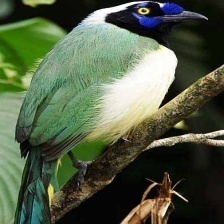
Species: GREEN JAY
Scientific name: CYANOCORAX YNCAS
ImageNet parent category: jay